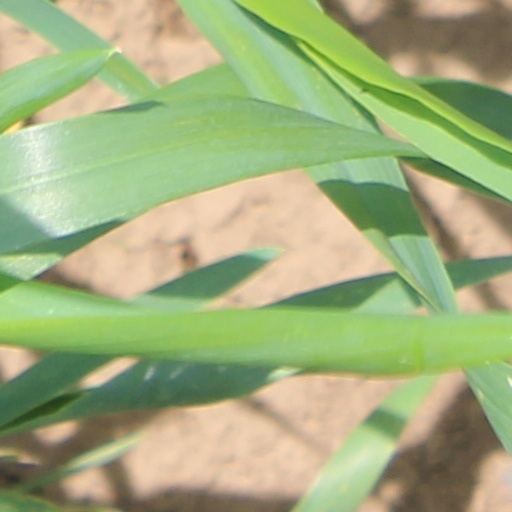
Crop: wheat